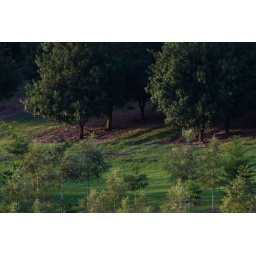
Rows of trees in the farm at the back of the house